Richard Ansdell

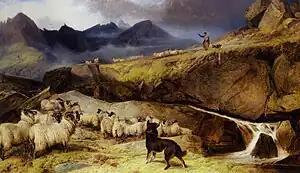
Isle of Skye

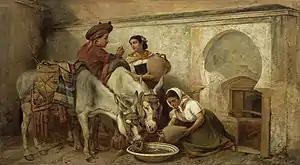
At the well (1870s)

Ansdell's best known works include "Stag at Bay" (1846), "The Combat" (1847), and "The Fight for the Standard" (1848) – depicting the capture of the French flag at Waterloo by Sergeant Ewart of the Scots Greys.